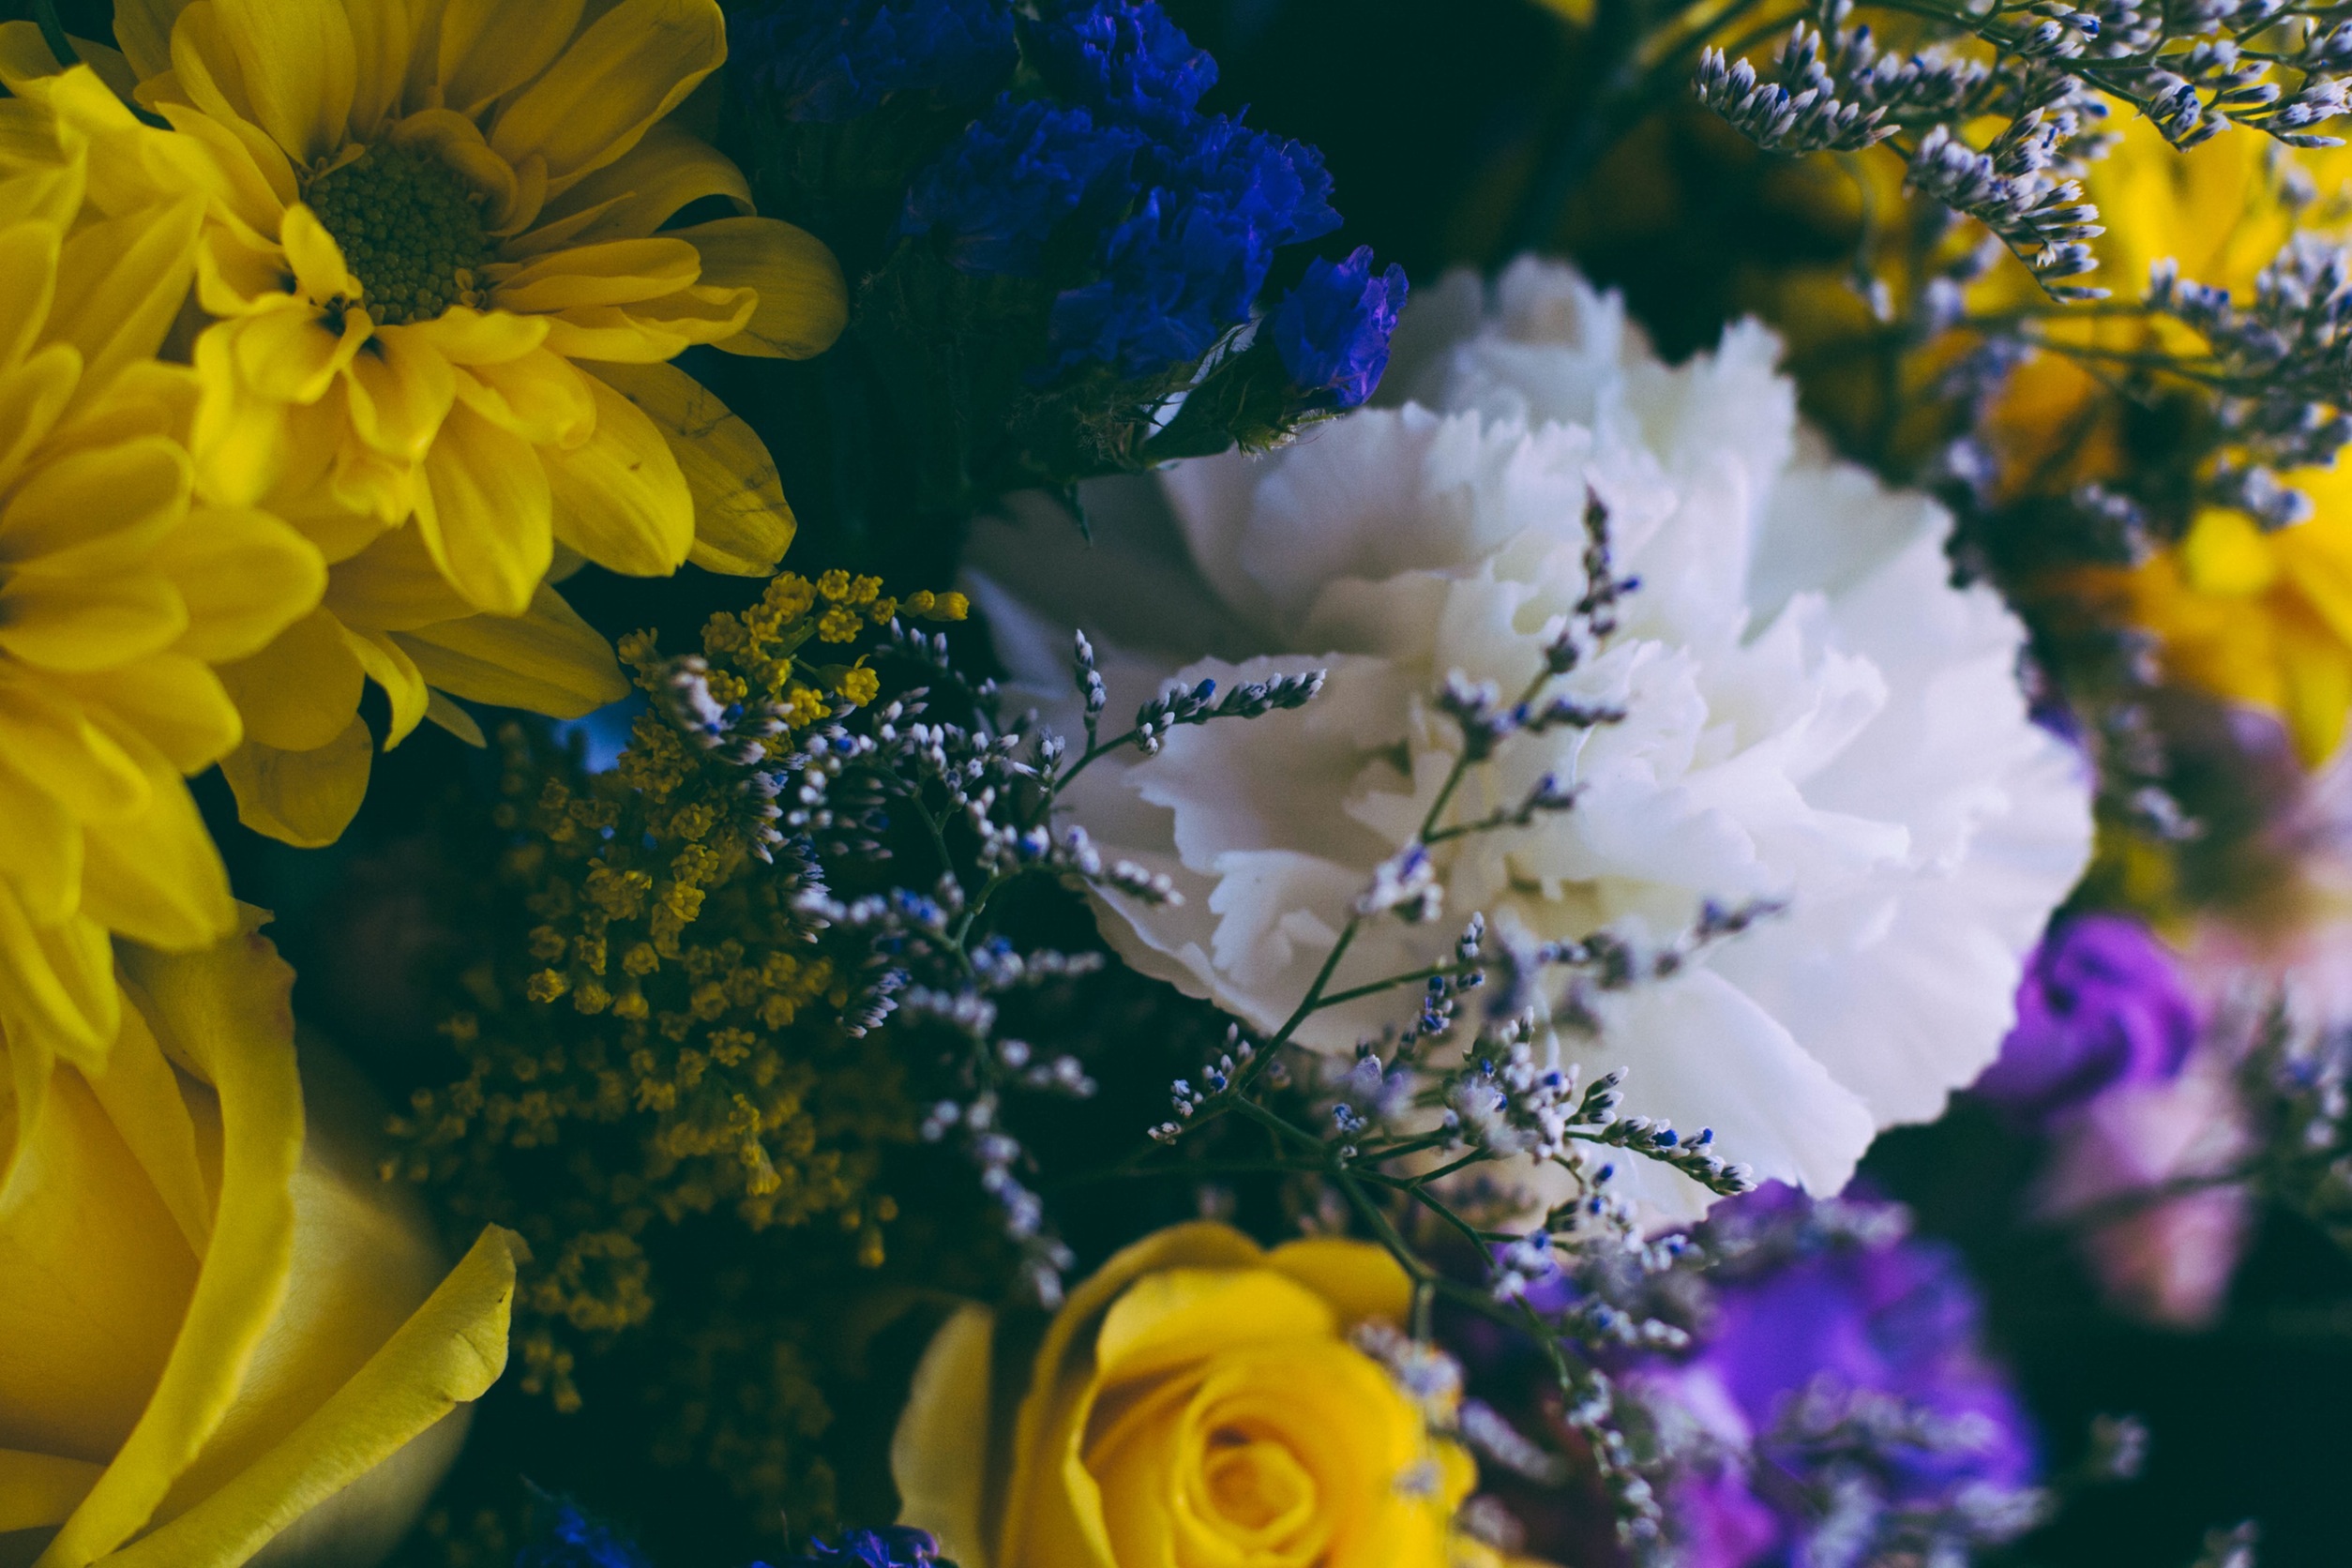
blossom, plant, bunch, flower, petal, bloom, floral, love, bouquet, gift, decoration, macro, fresh, romance, romantic, colorful, yellow, closeup, marriage, flora, flowers, arrangement, colors, petals, blossoms, valentine, floristry, macro photography, flowering plant, flower bouquet, floral design, land plant, flower arranging